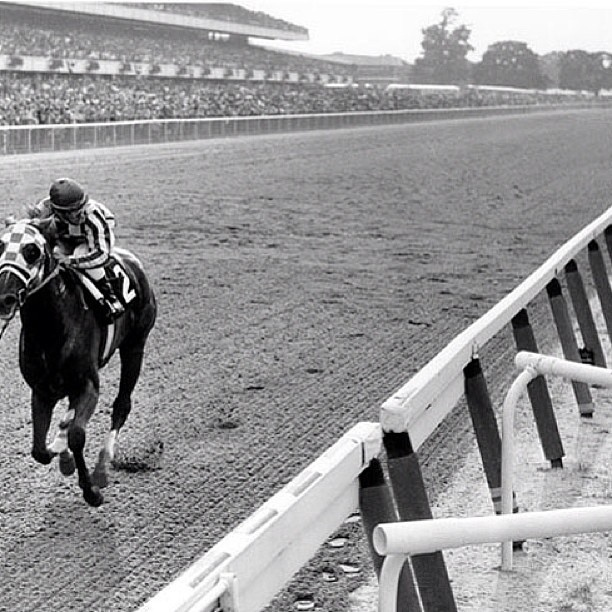
A jockey riding a horse along a dirt racing track.
Single horse and rider on racetrack in old photograph.
A black and white photo of a jockey on a horse
A man riding a horse in a stadium.
The jockey is riding the horse on the track.